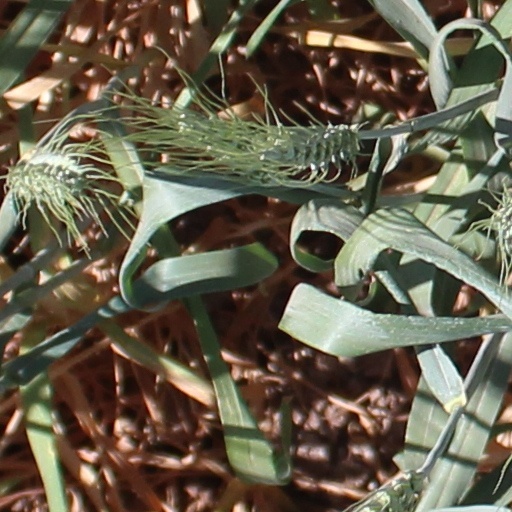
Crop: wheat